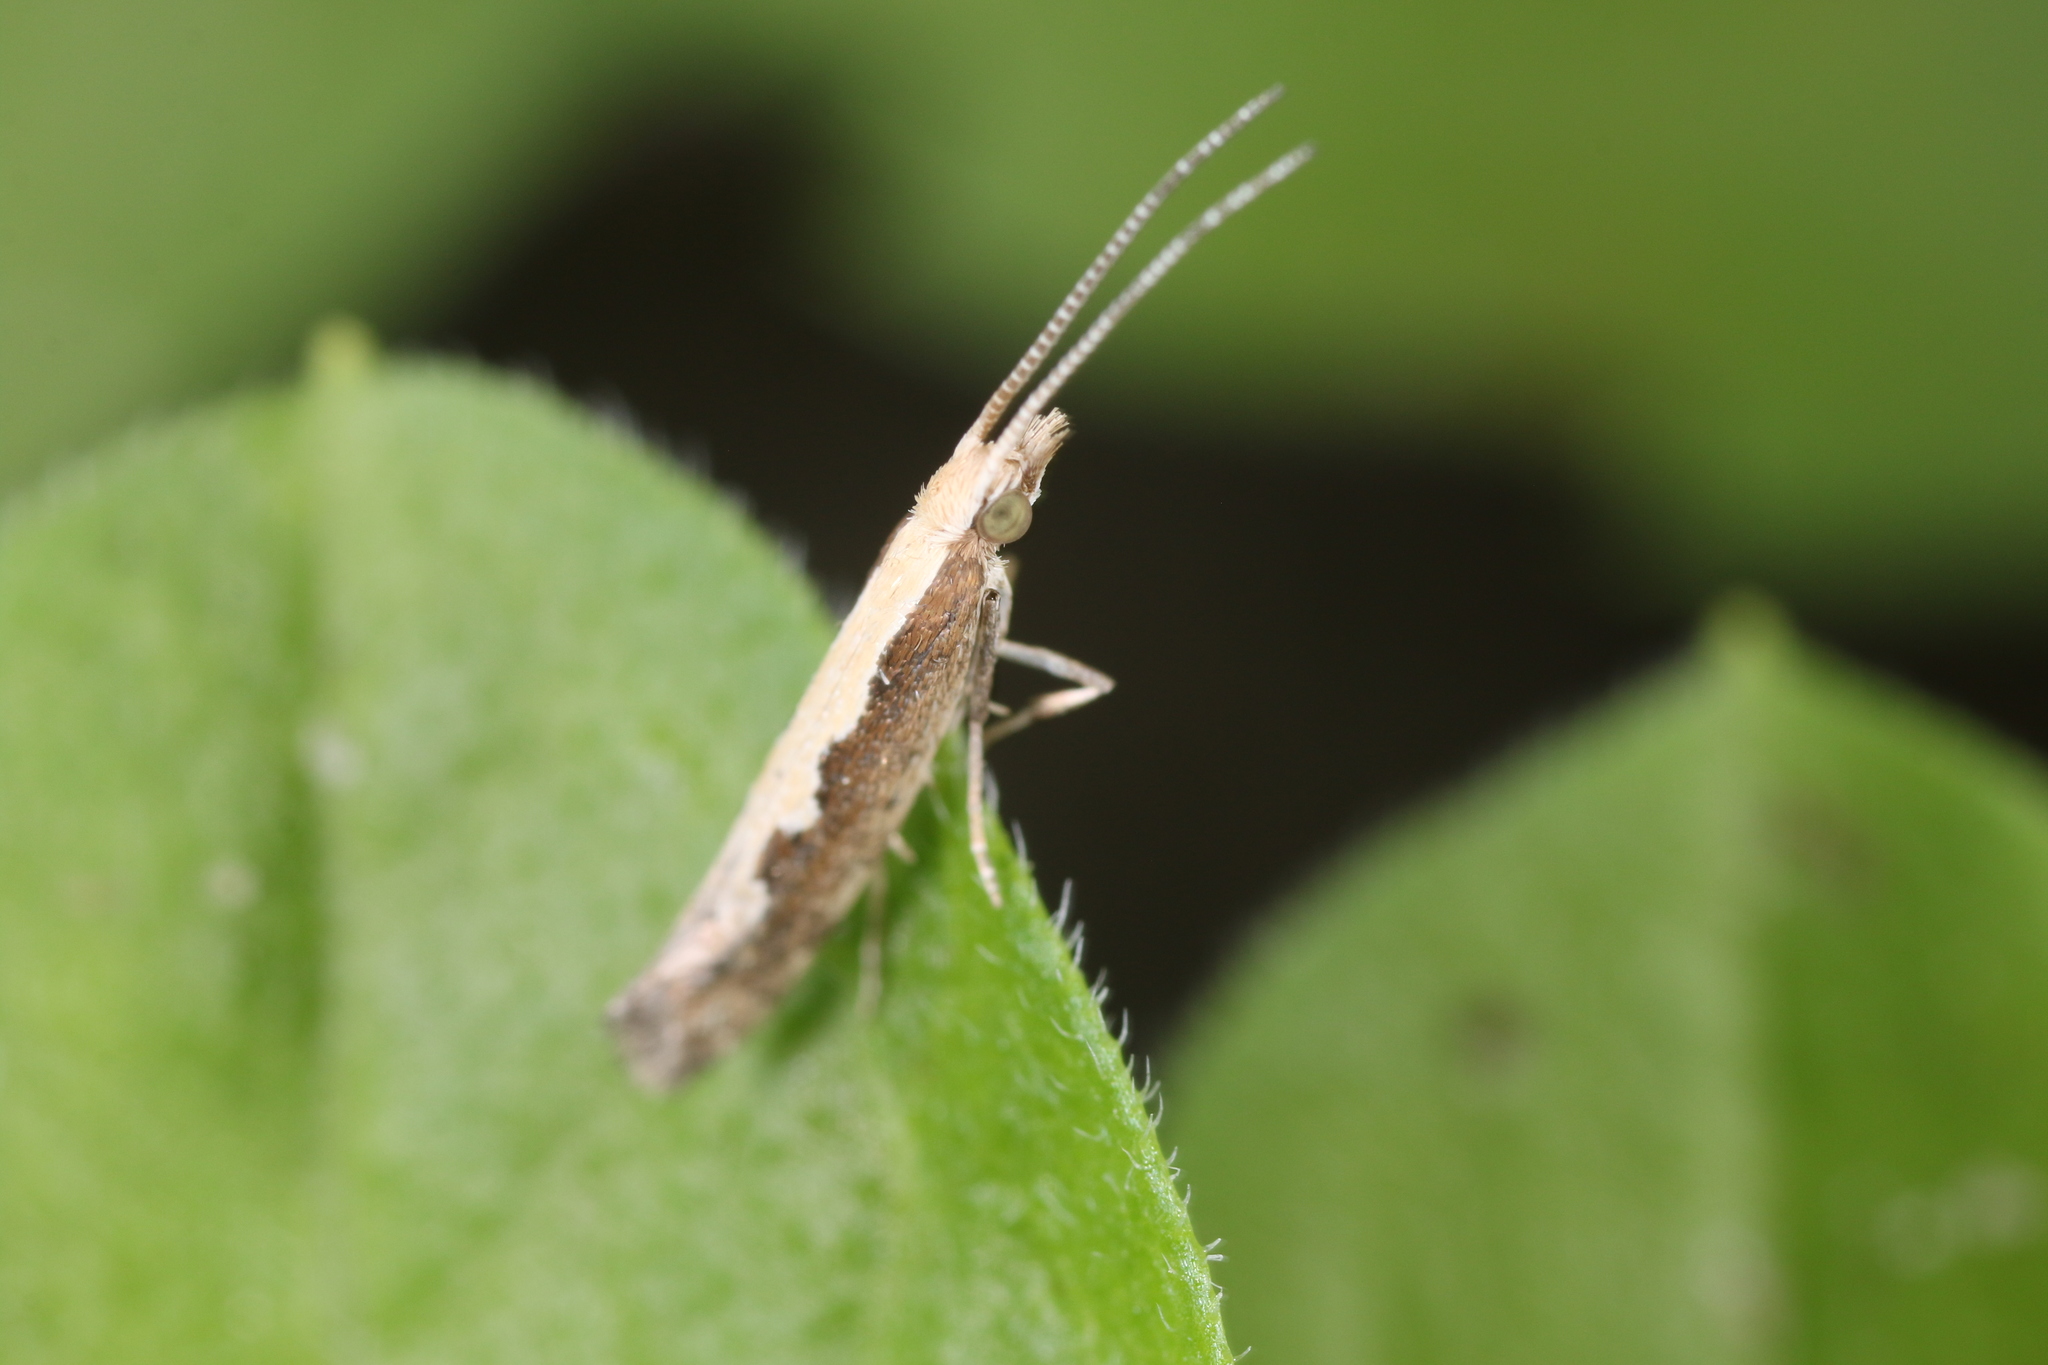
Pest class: diamondback_moth